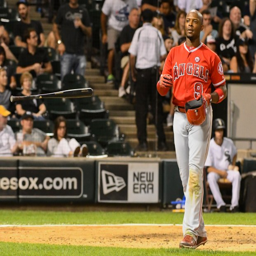
person flips his bat after striking out during the eighth inning of monday 's game against sports team .